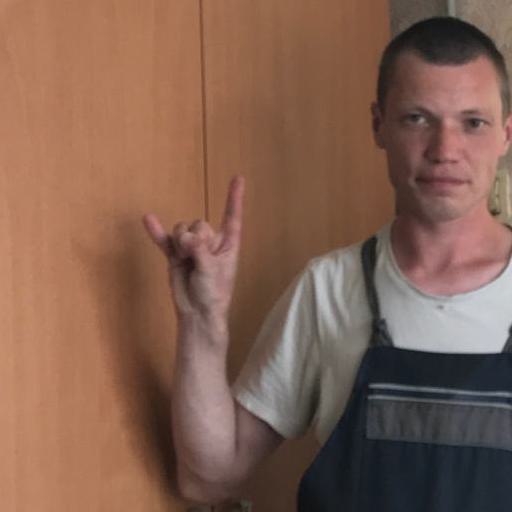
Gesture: rock